Nana Mouskouri

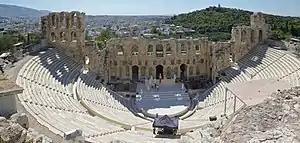
The ancient Herodes Atticus Theatre, in Athens, Greece

Mouskouri's international appeal encouraged the BBC to sell her programmes to television stations across the world, a fact which she acknowledged in a BBC interview in 2014: